MacMhuirich bardic family

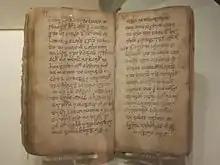
The Red Book of Clanranald, on display in the National Museum of Scotland, Edinburgh

The MacMhuirich bardic family, known in Scottish Gaelic as Clann MacMhuirich and Clann Mhuirich, and anglicised as Clan Currie was a prominent family of bards and other professionals in the 15th to 18th centuries. The family was centred in the Hebrides, and claimed descent from a 13th-century Irish bard who, according to legend, was exiled to Scotland. The family was at first chiefly employed by the Lords of the Isles as poets, lawyers, and physicians. With the fall of the Lordship of the Isles in the 15th century, the family was chiefly employed by the chiefs of the MacDonalds of Clanranald. Members of the family were also recorded as musicians in the early 16th century, and as clergymen possibly as early as the early 15th century.